Hydrothermal vent

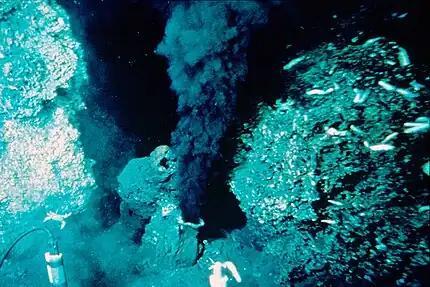
Black smokers were first discovered in 1979 on the East Pacific Rise at 21° north latitude.

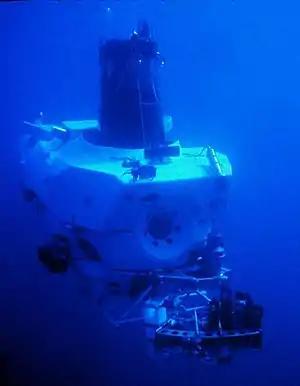
"Alvin" in 1978, a year after first exploring hydrothermal vents. The rack hanging at the bow holds sample containers.

In June 1976, scientists from the Scripps Institution of Oceanography obtained the first evidence for submarine hydrothermal vents along the Galápagos Rift, a spur of the East Pacific Rise, on the "Pleiades II" expedition, using the Deep-Tow seafloor imaging system. In 1977, the first scientific papers on hydrothermal vents were published by scientists from the Scripps Institution of Oceanography; research scientist Peter Lonsdale published photographs taken from deep-towed cameras, and PhD student Kathleen Crane published maps and temperature anomaly data. Transponders were deployed at the site, which was nicknamed "Clam-bake", to enable an expedition to return the following year for direct observations with the DSV "Alvin".